Lada Riva

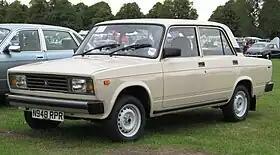
Lada Riva (VAZ 2105)

The Lada / VAZ-2105, 2104 and 2107, collectively marketed as Lada Riva for right-hand drive models (in the United Kingdom, Australia and New Zealand), the Lada Nova in Germany, and by multiple other names and markets, are a series of compact sedans of the "Zhiguli" line-up (Fiat 124-based cars), built by Russian car manufacturer AvtoVAZ (formerly VAZ). Introduced in 1979 in the Soviet Union, and progressively introduced to Western European and global markets from the early 1980s, under the Lada brand, they were sold as saloons (2105 and 2107), and station wagon (2104) versions.